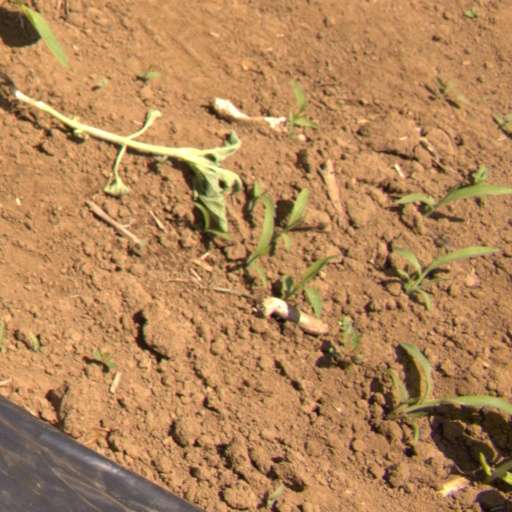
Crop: Jerusalem artichoke